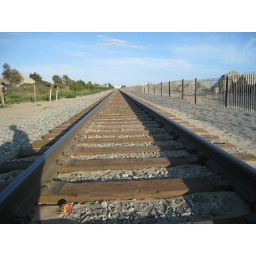
train tracks by Santa Claus beach in Carpinteria